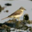
Label: bird